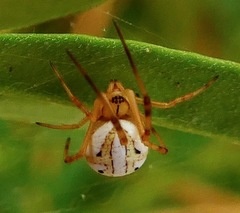
Species: Lactrodectus_hesperus